Eleventh Air Force

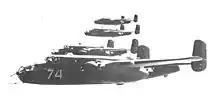
B-25s Mitchells of the 77th Bombardment Squadron performing an Anti-Shipping Patrol in the North Pacific

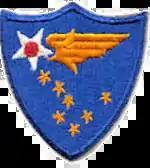
Army Air Forces Alaskan Air Command emblem

More than a month before the unopposed landing on Kiska, the Eleventh Air Force began a new phase of operations against the Japanese. On 10 July 1943, six Eleventh Air Force B-25 Mitchells made the long flight to Paramushiru Island in the Kuriles and made the first direct attack on the Japanese home islands since the famous Doolittle raid in April 1942. From Alexai Point AAF on Attu, eight Mitchells of the 77th Bomb Squadron. (28th BG) struck Paramushiro bases principally. All returned safely.